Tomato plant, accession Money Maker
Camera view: vertical (180 deg); turntable rotation: 300 degrees
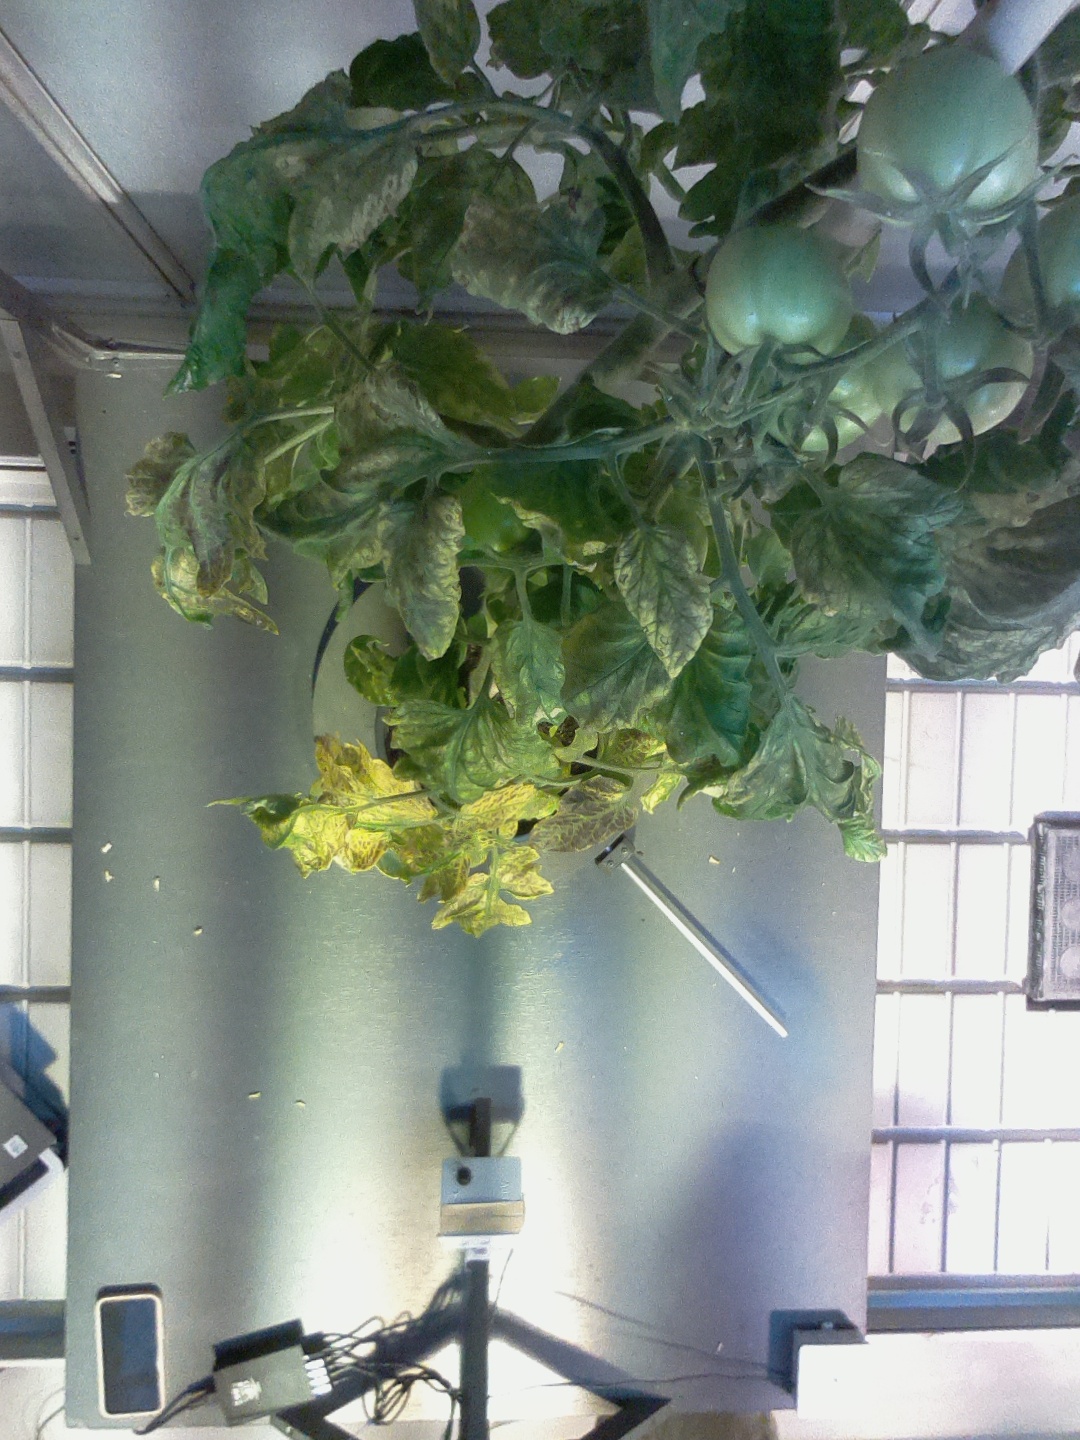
BBCH growth stage 78: 80% -90% of final fruit size